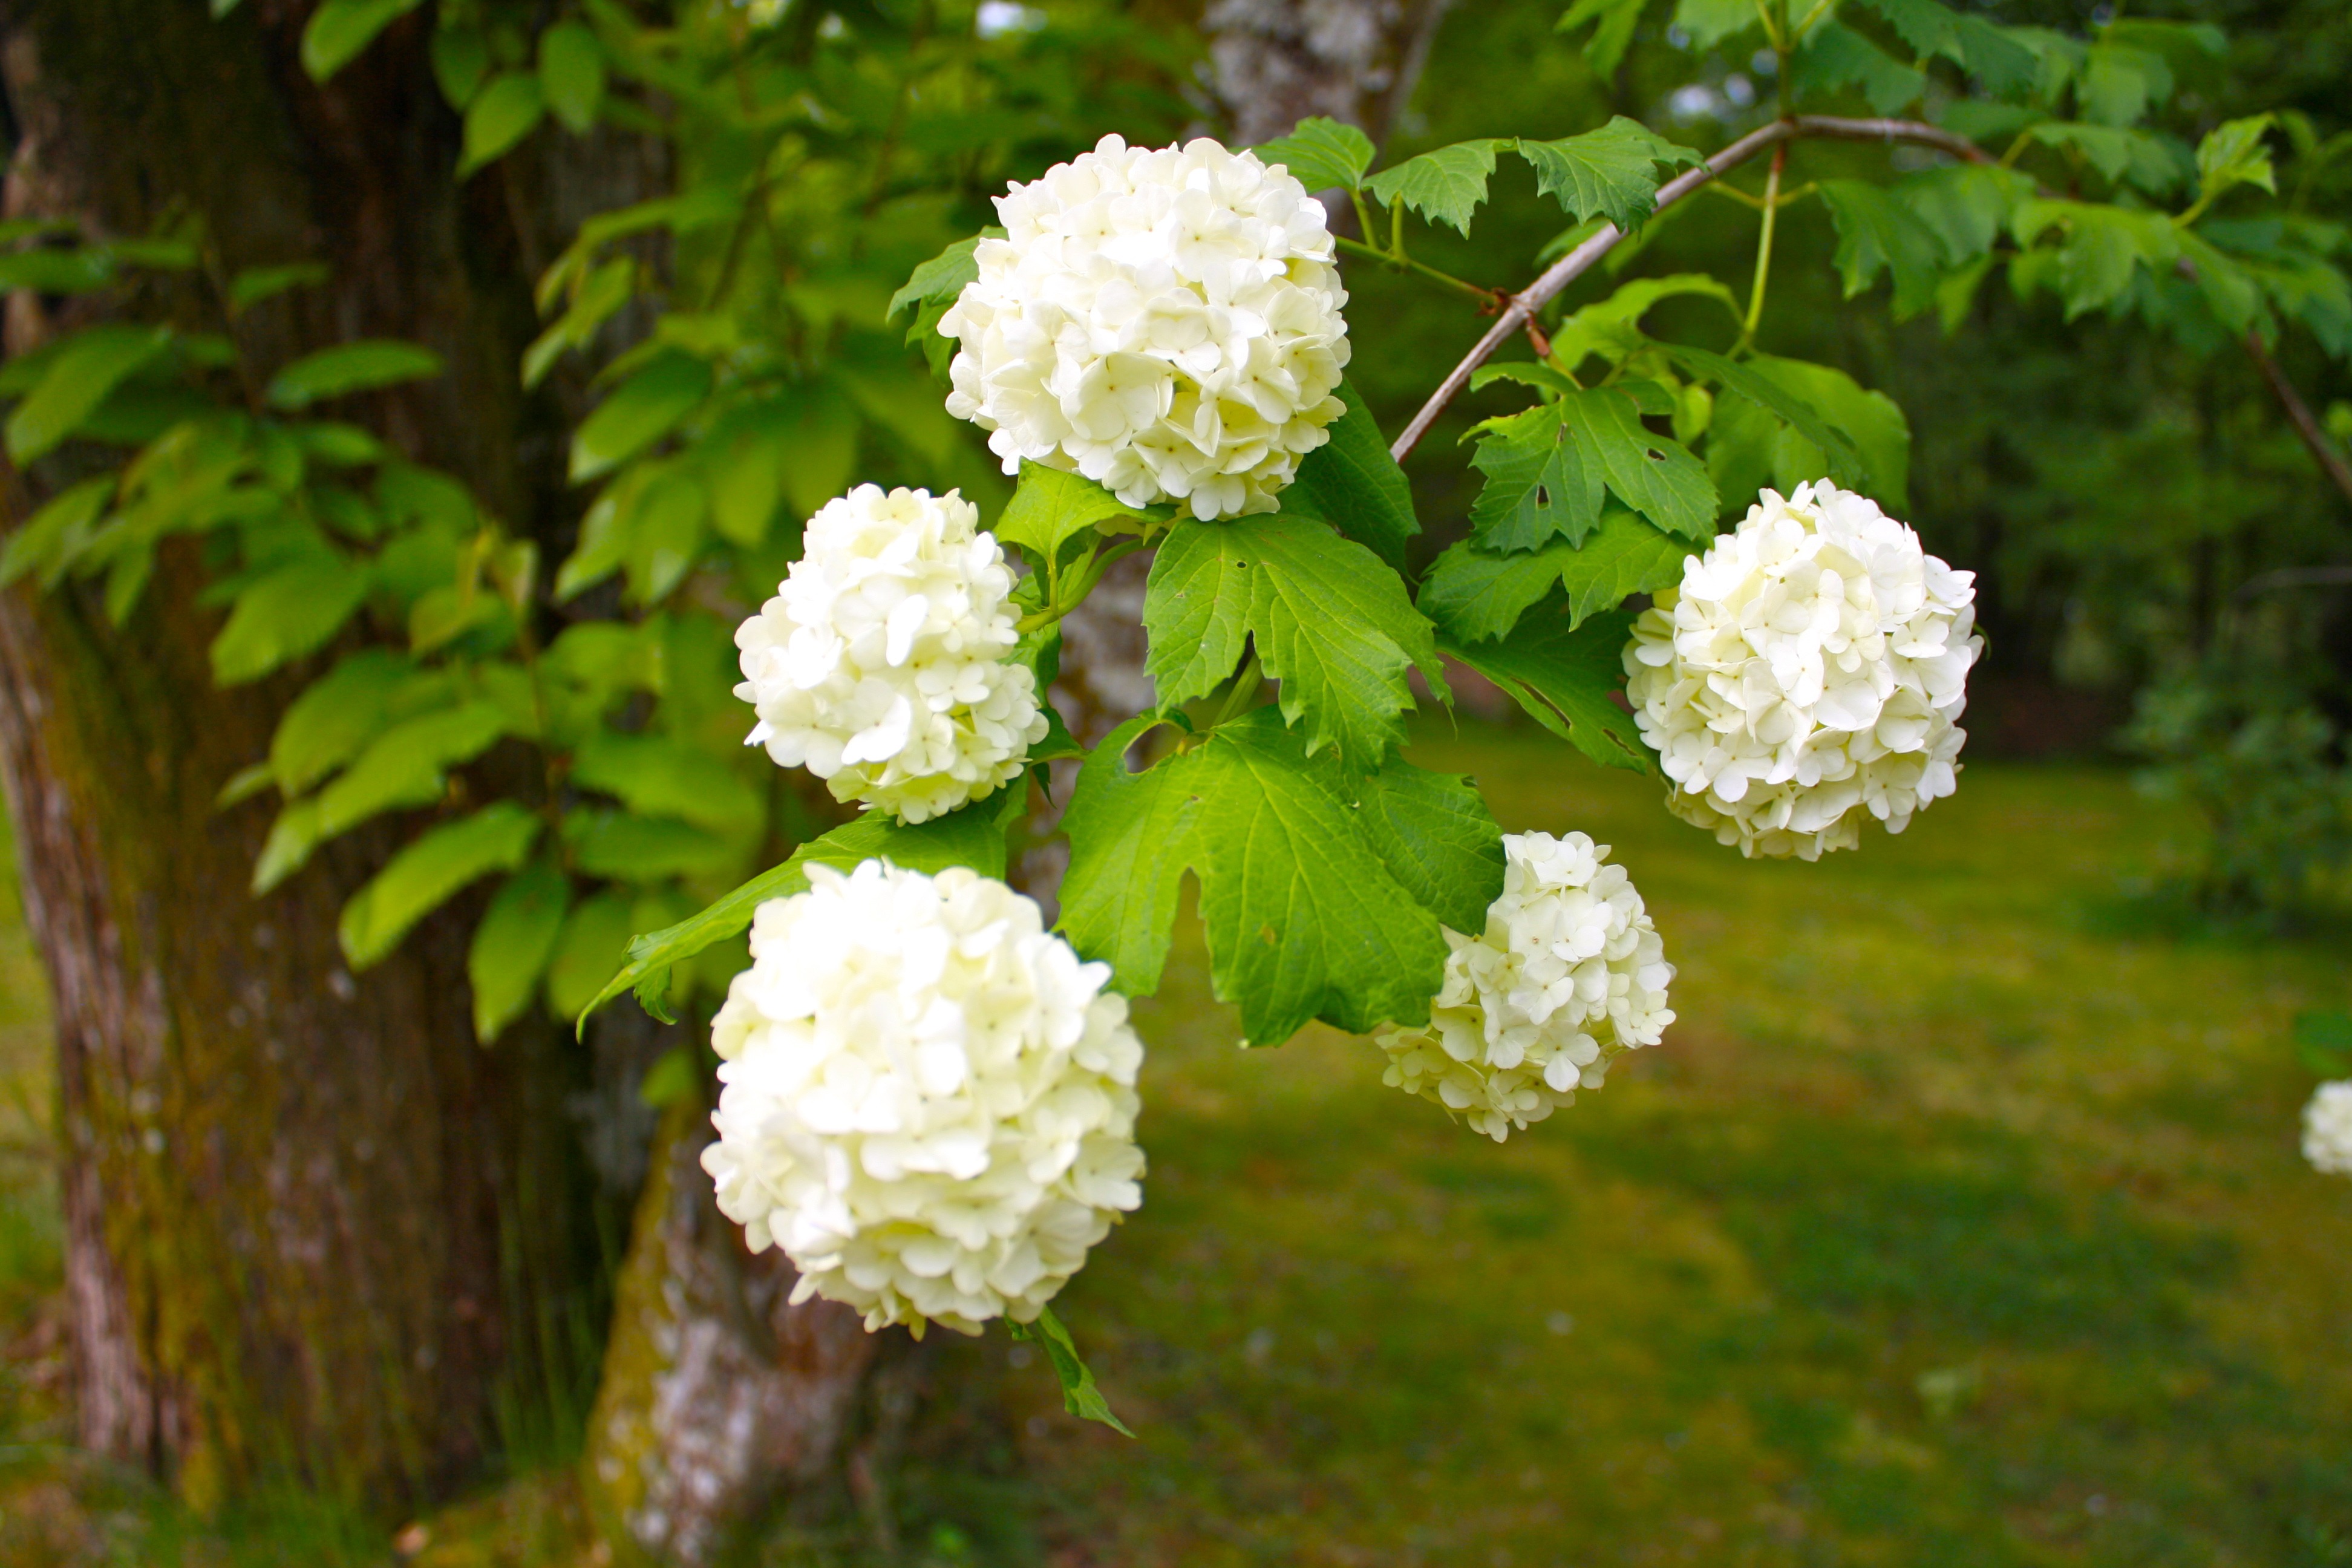
branch, blossom, plant, flower, botany, flora, hydrangea, plants, flowers, shrub, viburnum, garden shrub, white flowers, flowering plant, ornamental shrubs, large flowers, hydrangeaceae, cornales, guelder rose, land plant, moschatel family, snowball tree